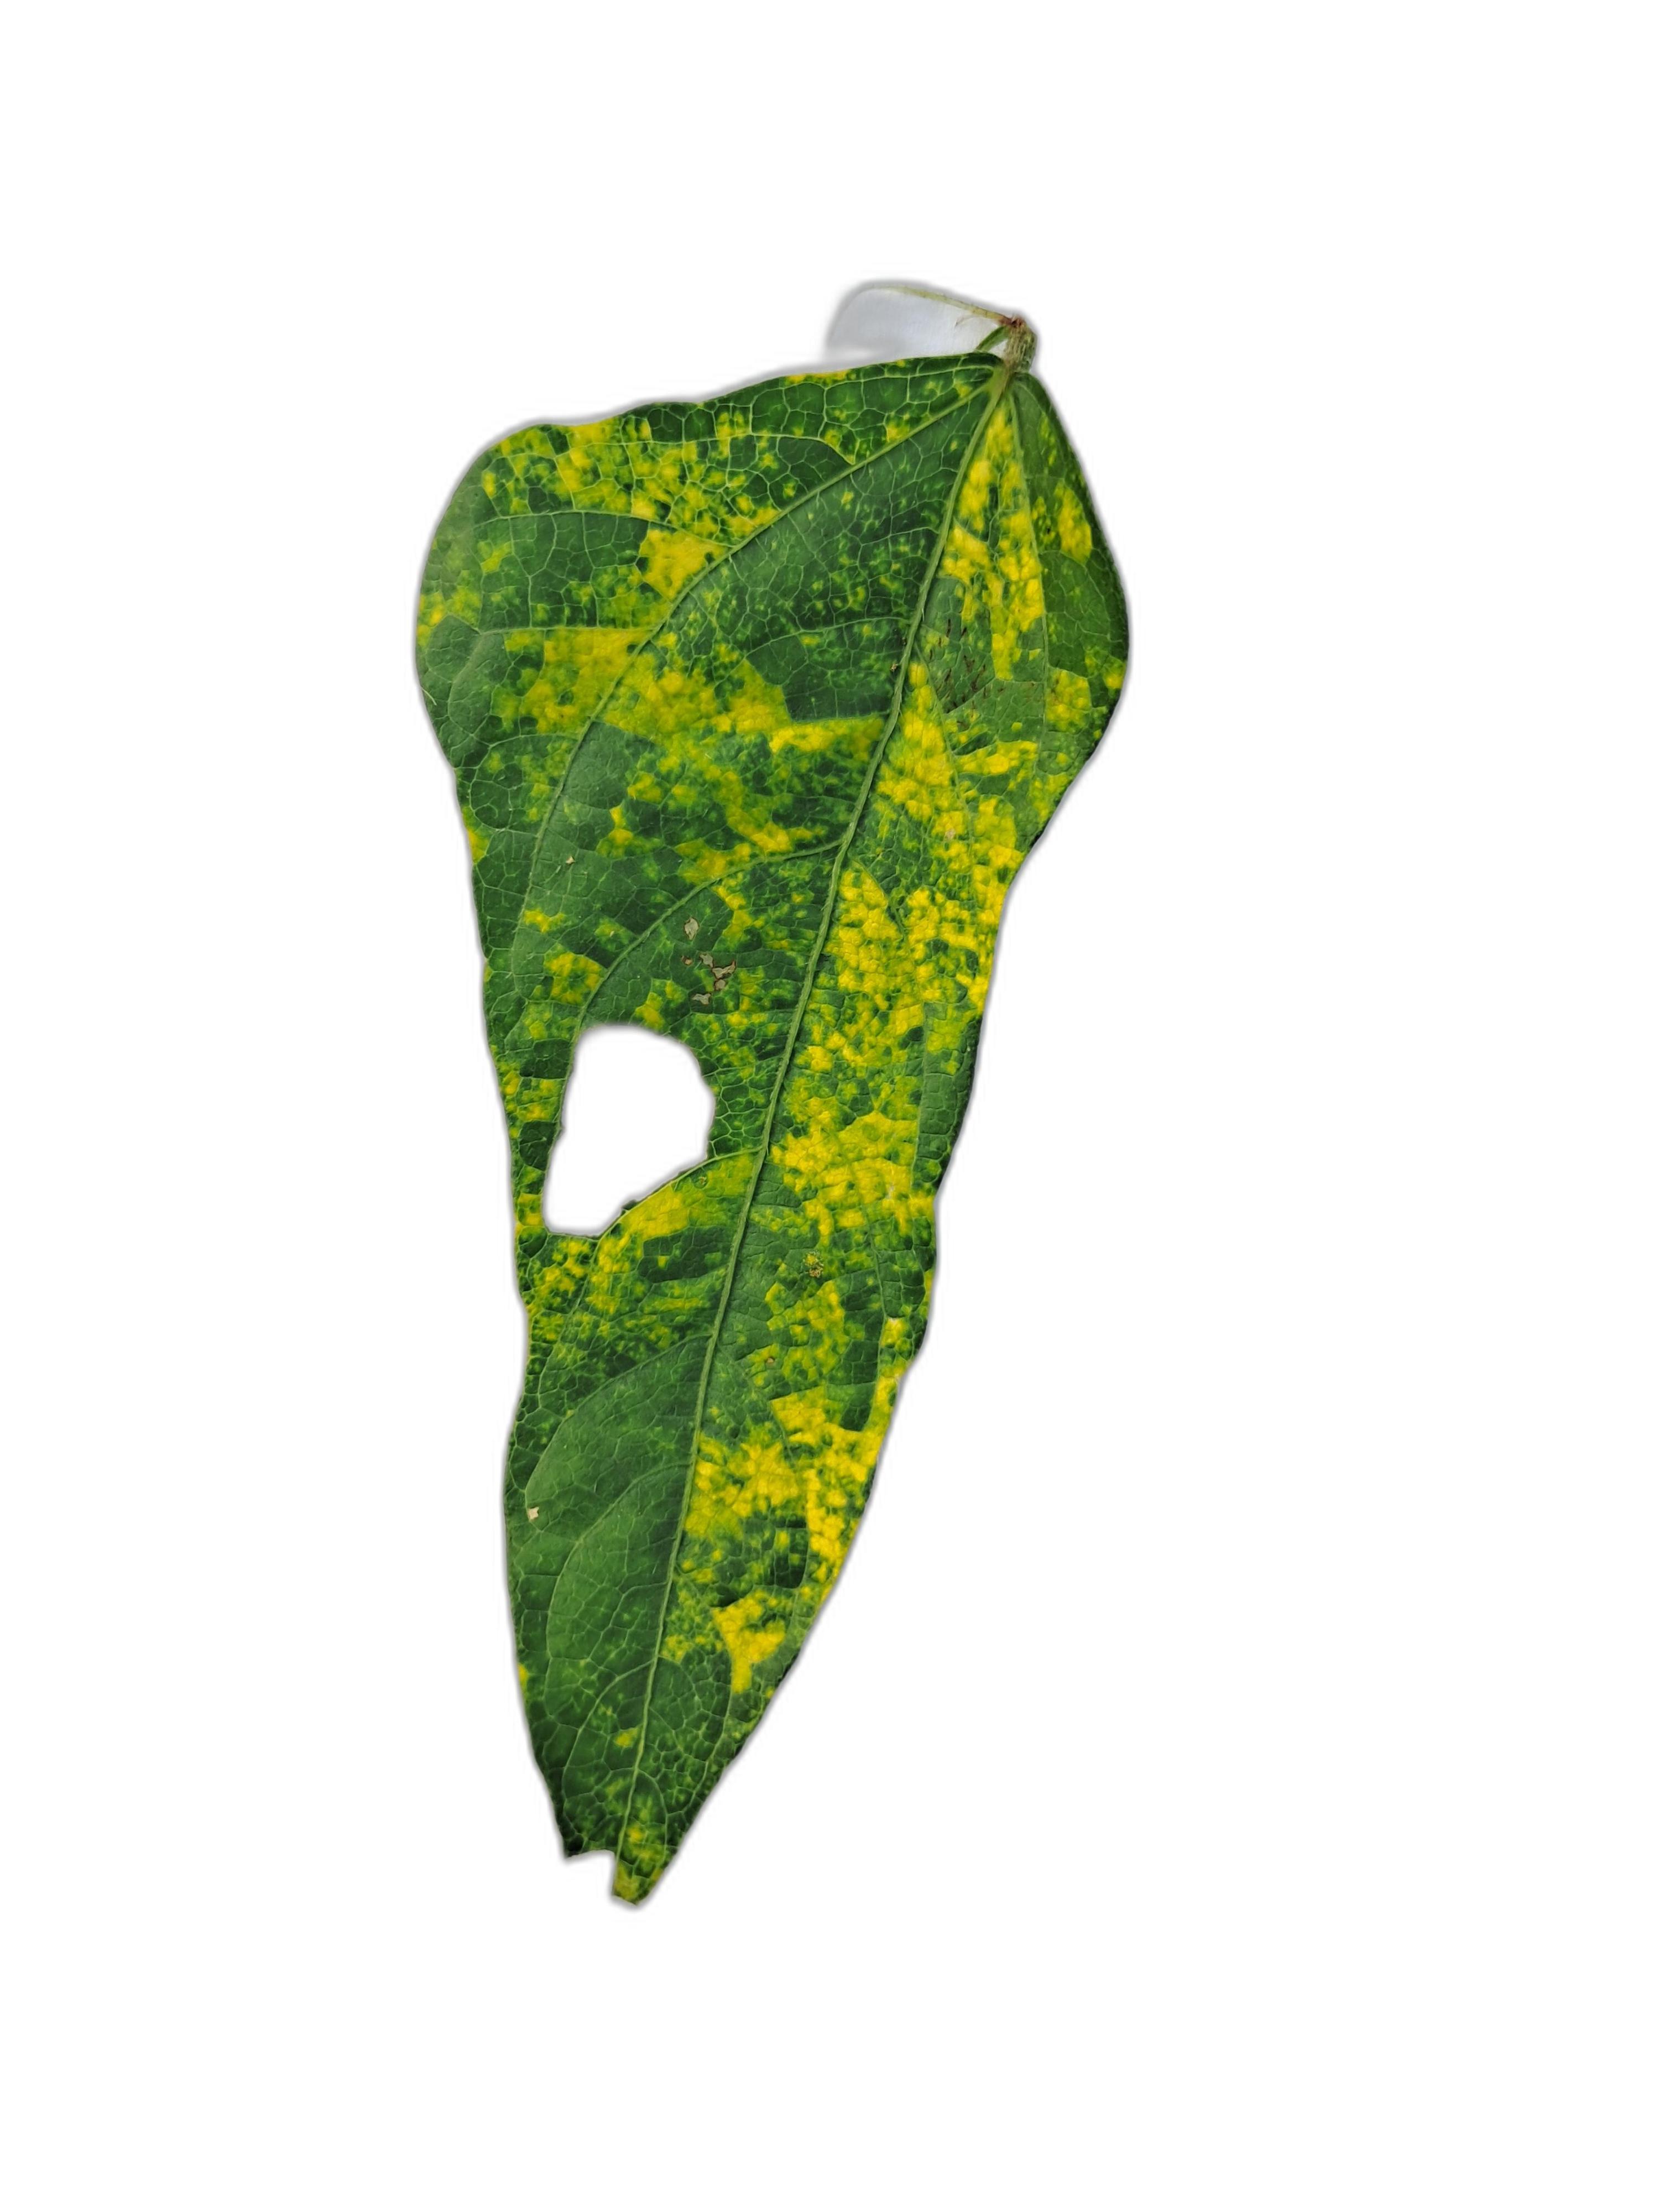
Label: Yellow Mosaic